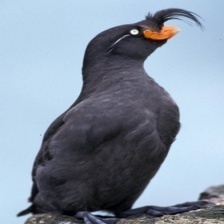
Species: CRESTED AUKLET
Scientific name: AETHIA CRISTATELLA